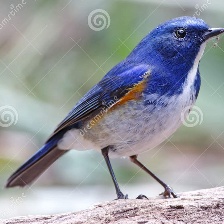
Species: HIMALAYAN BLUETAIL
Scientific name: TARSIGER RUFILATUS